Jaguar XJ

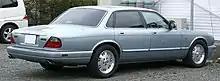
Rear view of a Jaguar XJ6

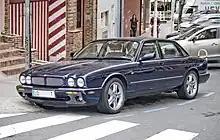
A Jaguar XJR (X308)

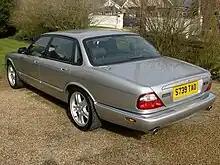
Rear view of a Jaguar XJR

The X300, introduced in October 1994 at the Paris Motor Show, was stylistically intended to evoke the image of the more curvaceous Series XJ models. The front of the car was redesigned significantly to return to four individual round headlamps that provided definition to the sculptured bonnet. Mechanically, it was similar to the XJ40 that it replaced.